Duddleswell

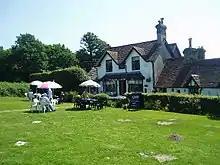
Tea rooms at Duddleswell

Duddleswell is a village in the Wealden district, East Sussex in England, United Kingdom.